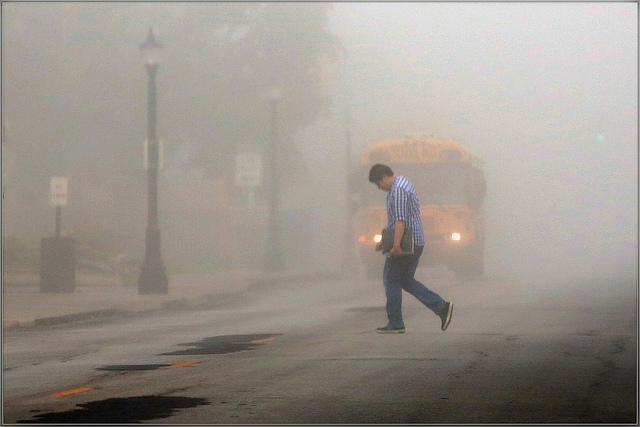
A man walking in front of a yellow school bus.

a person walking across a street with a school bus in the background

A boy crosses the street in front of a bus.